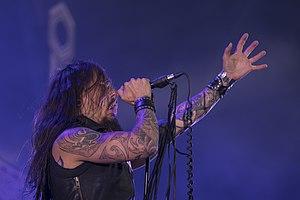
Amorphis est un groupe de heavy metal finlandais, originaire d'Uusimaa, Helsinki. Il est formé par Jan Rechberger, Tomi Koivusaari et Esa Holopainen en 1990. Exécutant à leur début un death/doom metal progressif avec quelques nuances gothic metal, leur style musical a évolué vers un metal moderne et mélodique.